Paul Wilkins Kendall

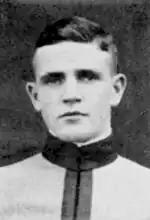
At West Point in 1918

Kendall was born on July 17, 1898, in Baldwin City, Kansas, and raised in Sheridan, Wyoming. In 1916, during World War I (although the American entry into World War I did not occur until April 1917), he obtained an appointment to the United States Military Academy (USMA) at West Point, New York, from which he graduated in November 1918, receiving his commission as a second lieutenant into the Infantry Branch of the United States Army. By the time he graduated, the war had come to an end with the signing of the Armistice.